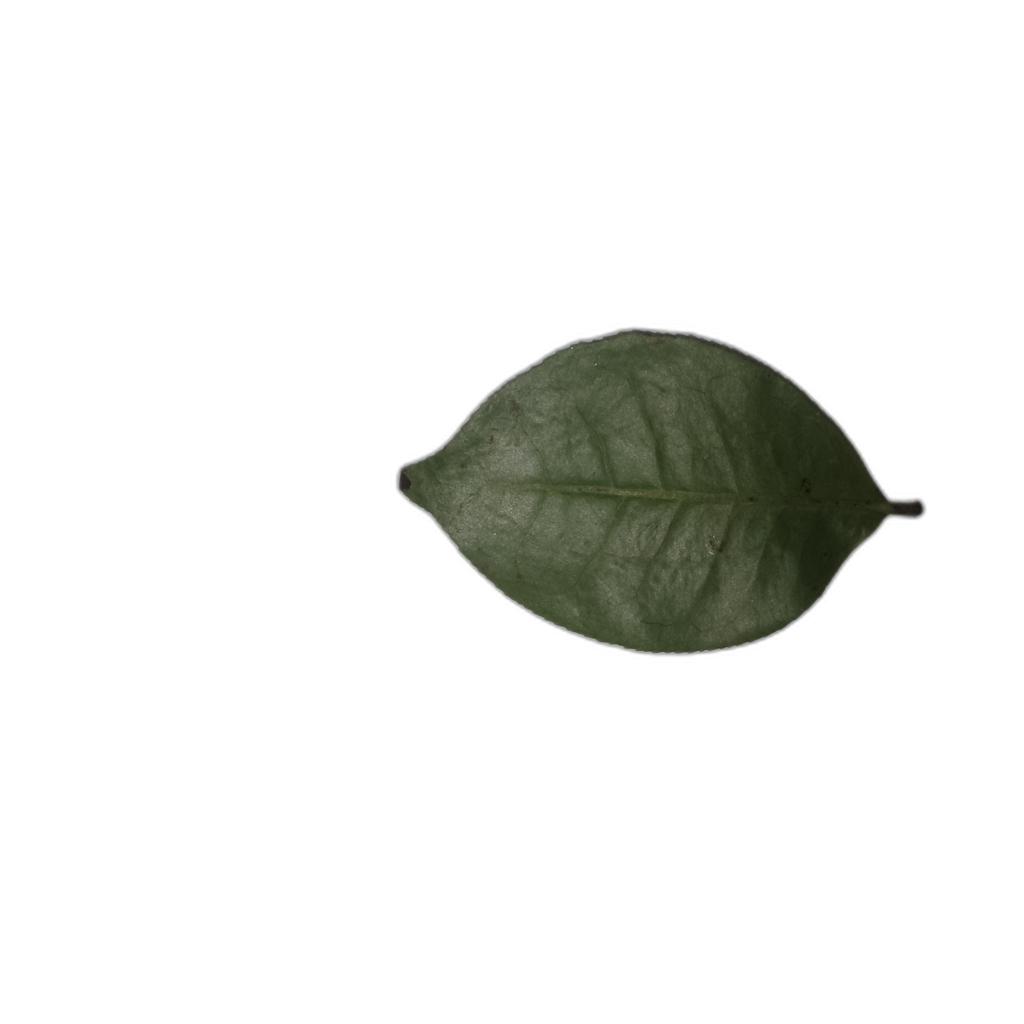
Label: Healthy